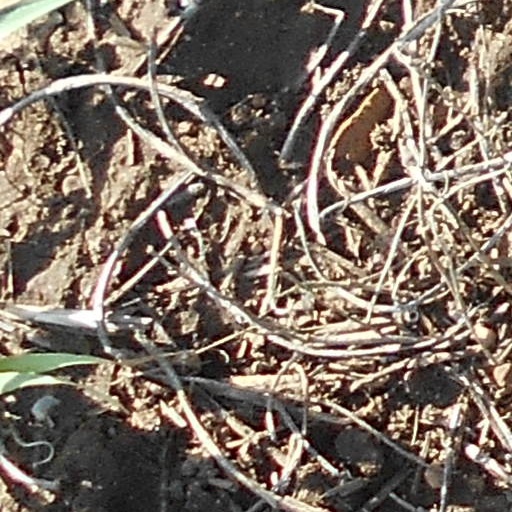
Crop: wheat